Yohan Flande

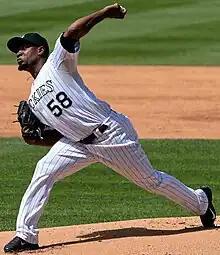
Flande with the Colorado Rockies in 2015

Yohan Carlos Concepción Flande (born January 27, 1986) is a Dominican former professional baseball pitcher. He played in Major League Baseball (MLB) for the Colorado Rockies, and in the KBO League for the Samsung Lions.